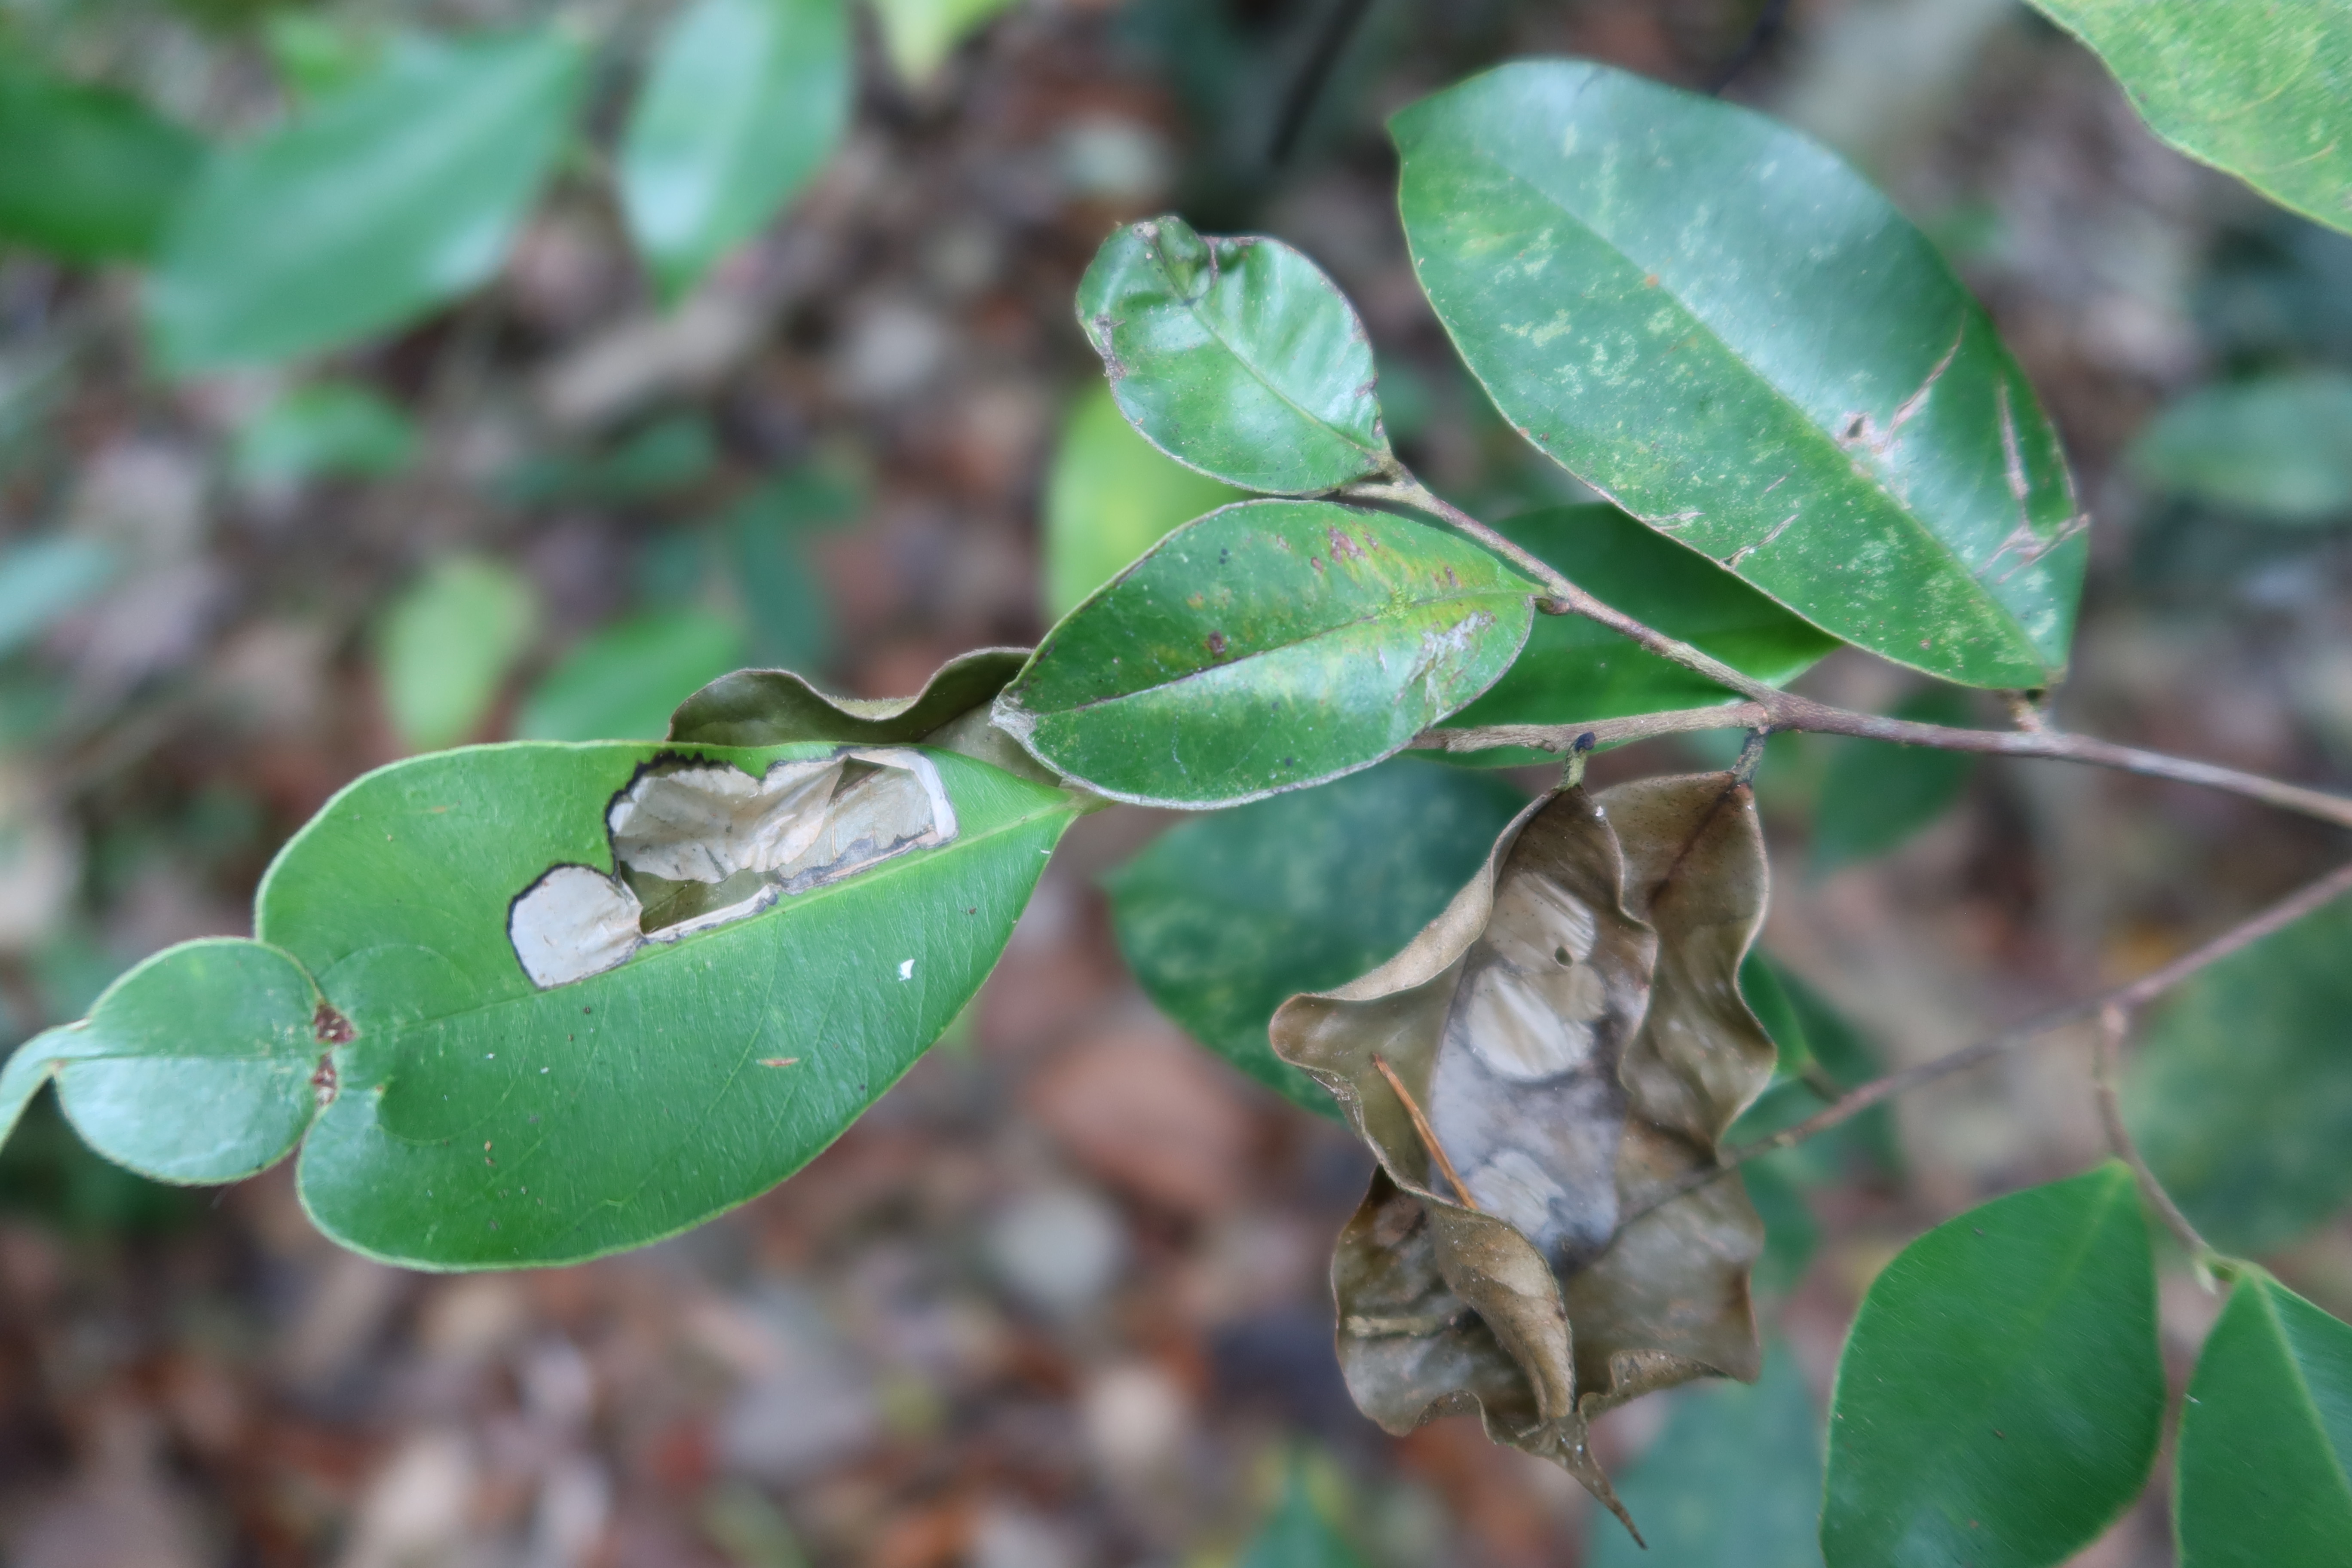
Label: Translucent lesion